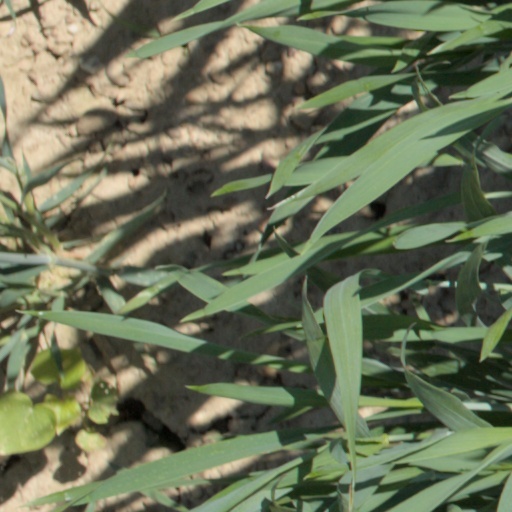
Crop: wheat